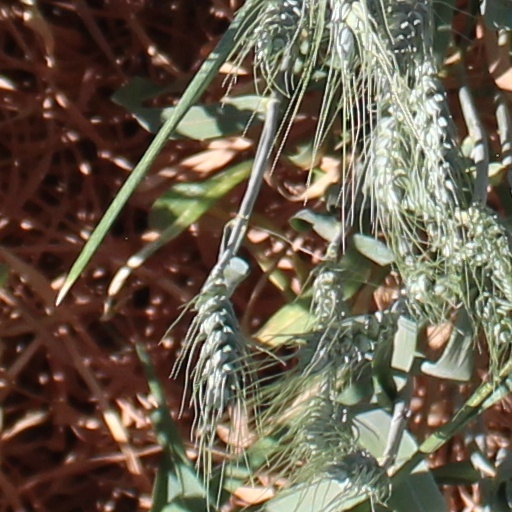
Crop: wheat